The Starless World

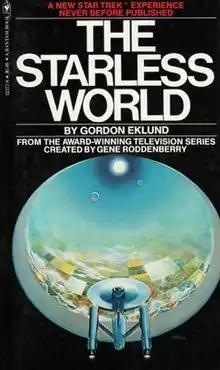
First edition, cover art by Bob Larkin

The Starless World is a science fiction novel by American writer Gordon Eklund, set in the Star Trek universe and involving a Dyson Sphere. It contains the canonical character James T. Kirk. It was originally published by Bantam Books in 1978.